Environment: real
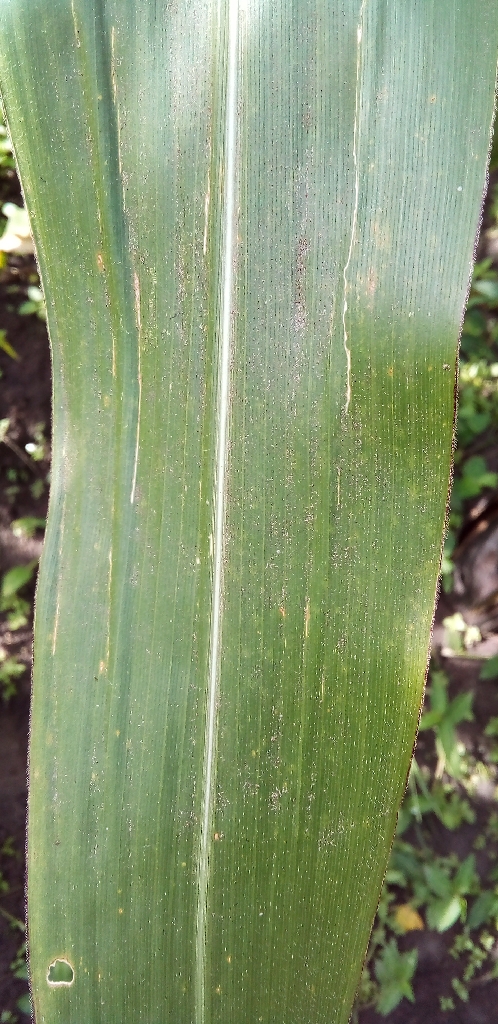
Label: healthy